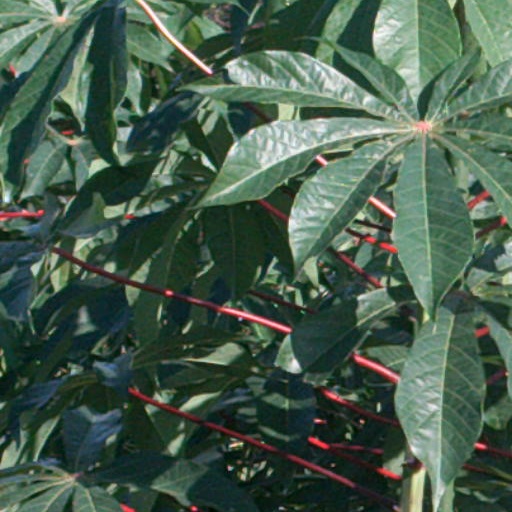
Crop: cassava